Thomas White (1667–1732)

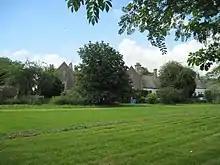
Wallingwells Hall, Nottinghamshire

White's host, Richard Taylor, was married to Bridget Knight, daughter of Sir Ralph Knight of Langold and Warsop, and had a single daughter Bridget, who was then aged 16 years. White was then 31 years old. After this accidental meeting of White and the Taylor family, White became good friends with the Taylors and regularly repeated his visits. He married Bridget Taylor at Carlton Church on 28 July 1698. When Richard Taylor died in the spring of 1699, White and his wife inherited his estates at Wallingwells and Buerly (Pately Bridge). They decided to move into Wallingwells at this time, making it their home and seat. Once in residence White was appointed as Deputy Lieutenant for Nottinghamshire.